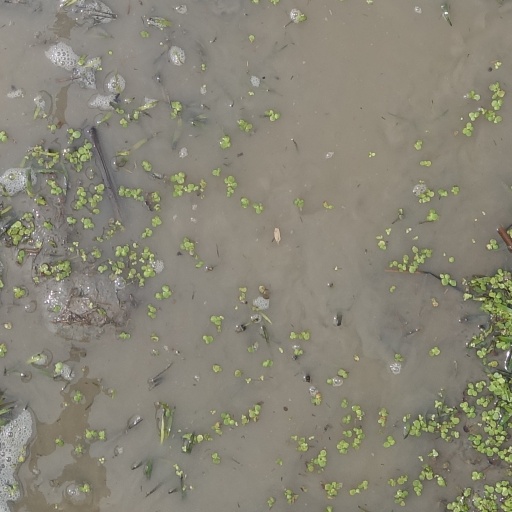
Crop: rice